Elizabeth Blackwell Medal

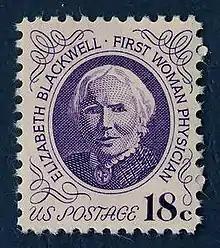
Elizabeth blackwell stamp

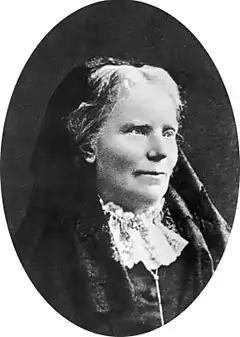
Elizabeth Blackwell

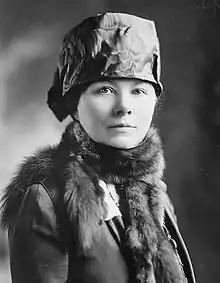
Esther Pohl Lovejoy received the award in 1951 and 1957.

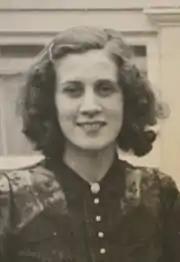
Dr. Tina Strobos was co-recipient of the award in 1998.

Source: AMWA